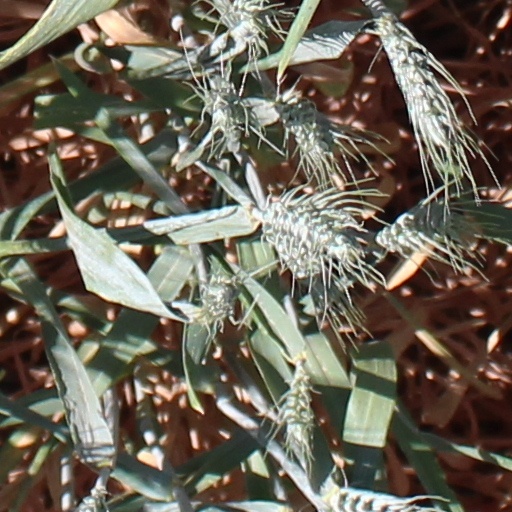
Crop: wheat